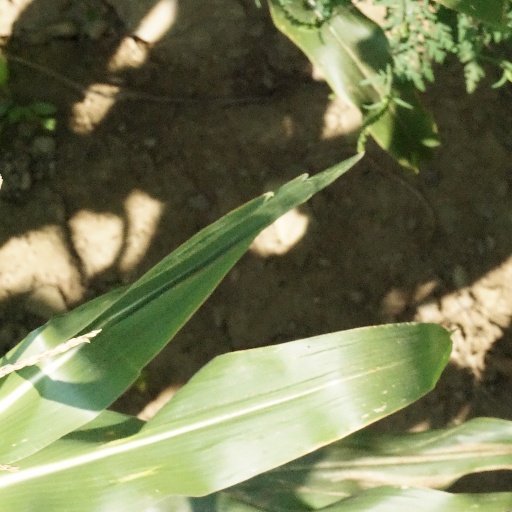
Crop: maize; corn